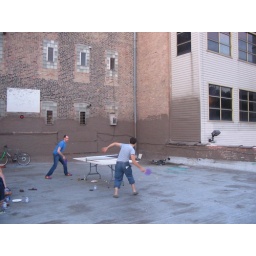
tough table tennis game on a roof in wicker park chicago